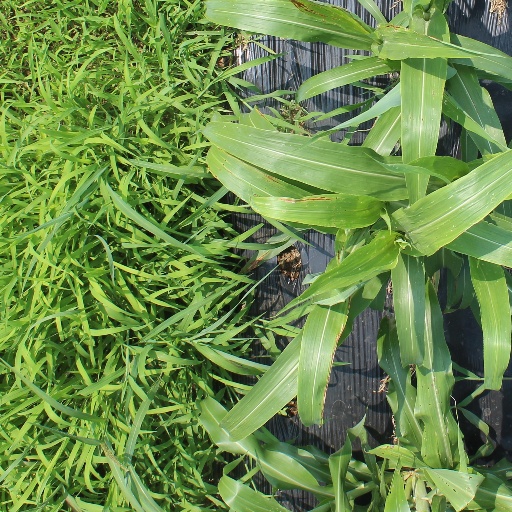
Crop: sorghum